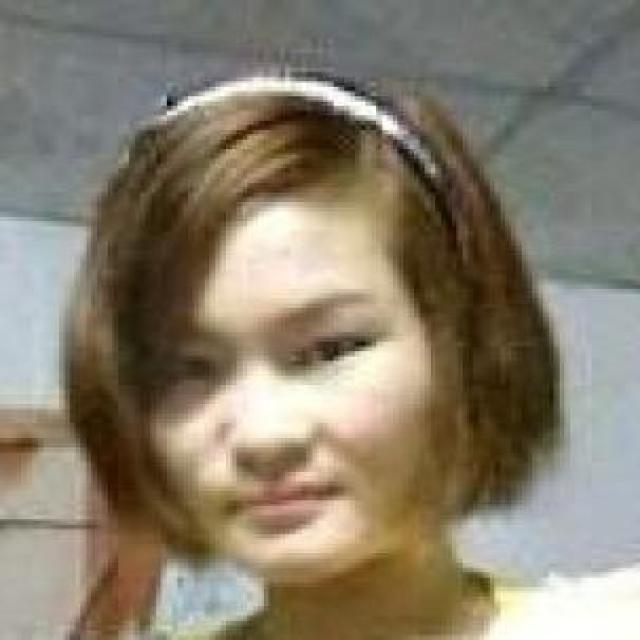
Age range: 21-44